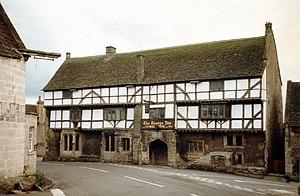
Norton St Philip est un village et une paroisse civile du Somerset, en Angleterre. Situé entre Bath et Frome, dans le district de Mendip, il comptait 848 habitants au moment du recensement de 2001.